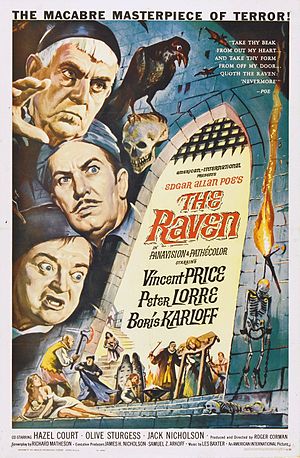
B-film
«Kongene af B-film», Roger Corman, producerede The Raven (1963). Vincent Price var en veteranskuespiller sammen med en ung Jack Nicholson.
"En B-film er en film der er produceret for relativt få penge og ikke nødvendigvis med store ambitioner, og kan ifølge nogen virke klichéagtig. Udtrykket stammer oprindeligt fra de dobbeltforestillinger, biografer i USA kørte; her var B-filmen anden forestilling, der efterfulgte den større, dyrere film. Samme koncept ses på ""78'erne"" – en grammofonplade med plads til et enkelt musiknummer på hver side, hvor side A anvendtes til hit-nummeret, og B-siden til et mindre kendt nummer.